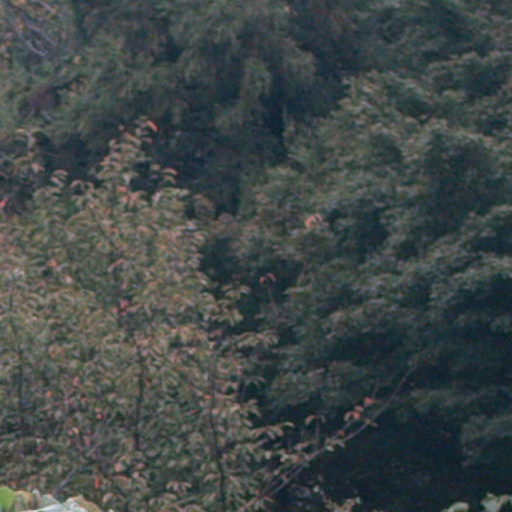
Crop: cassava